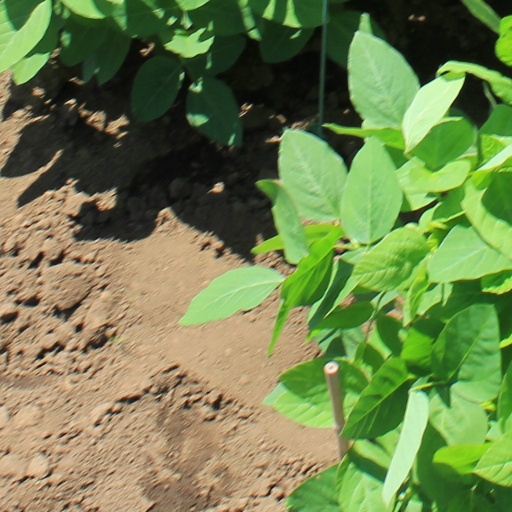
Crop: soybean